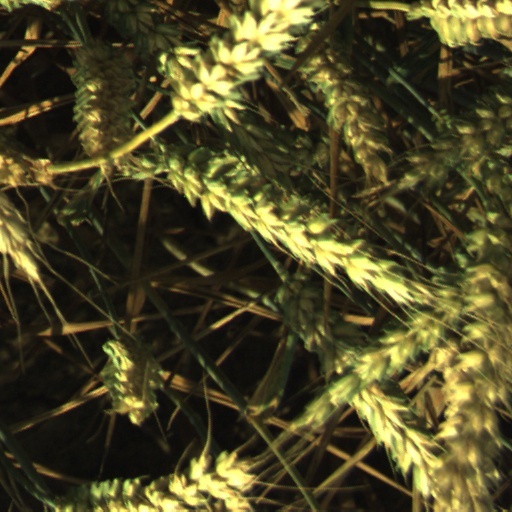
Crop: wheat